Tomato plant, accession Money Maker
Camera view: bottom (45 deg); turntable rotation: 270 degrees
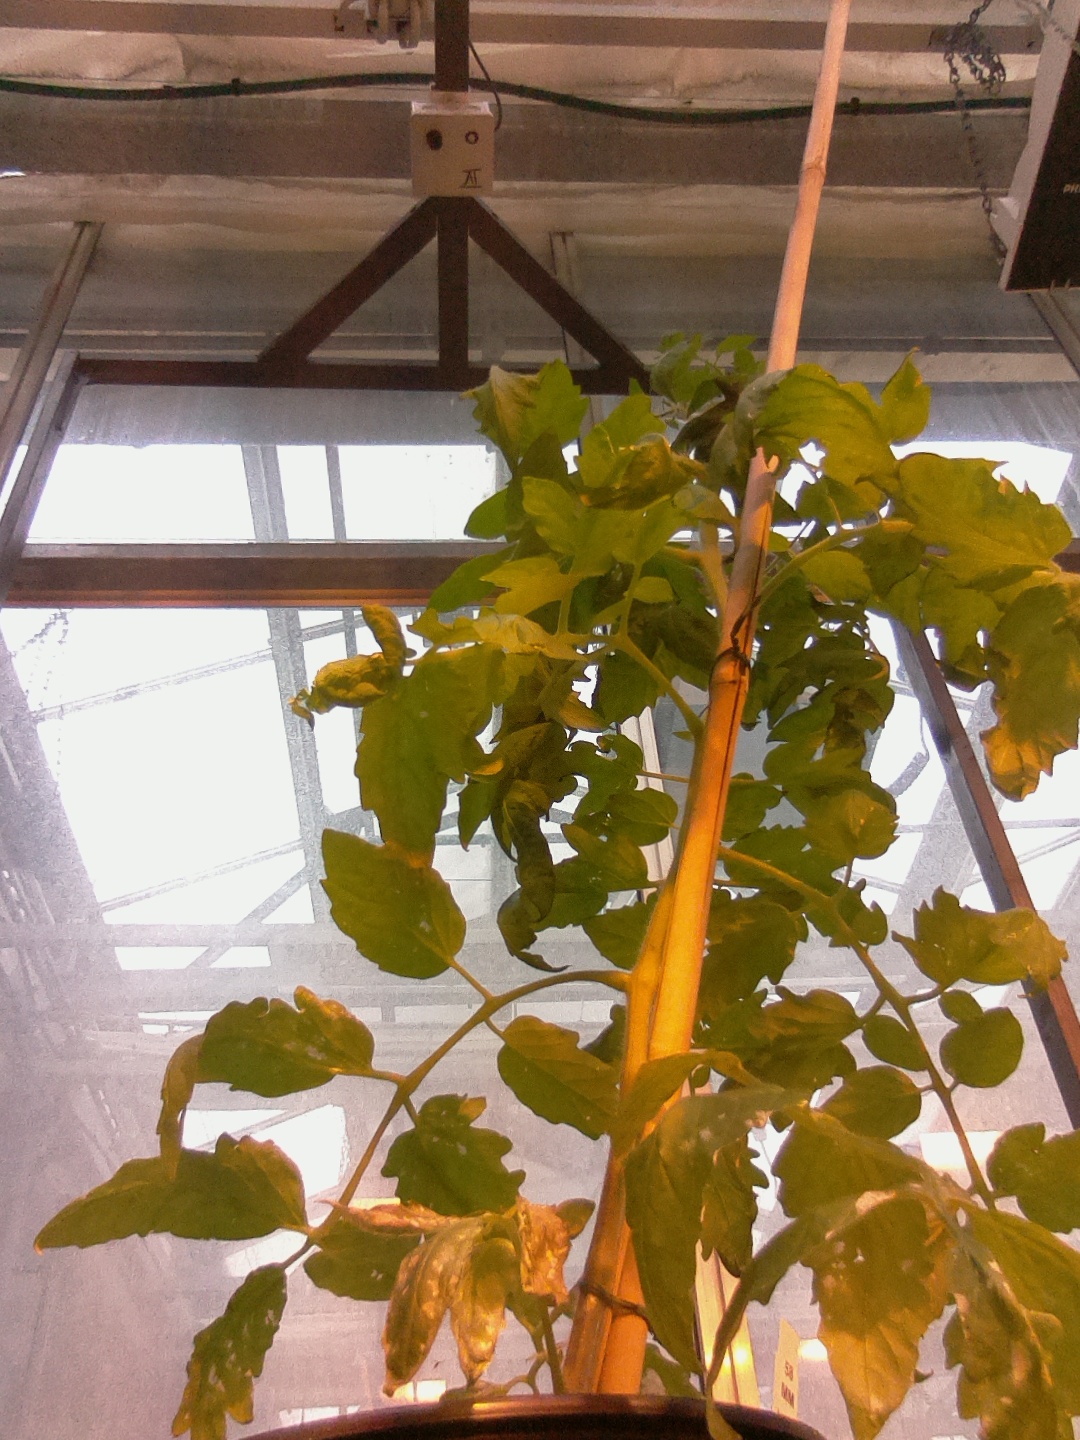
BBCH growth stage 55: 5 inflorescences visible